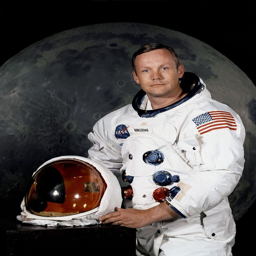
photo of astronaut , in space suit with the helmet off